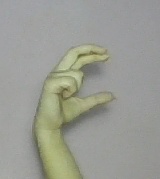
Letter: thal